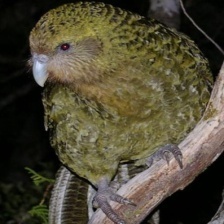
Species: KAKAPO
Scientific name: STRIGOPS HABROPTILUS